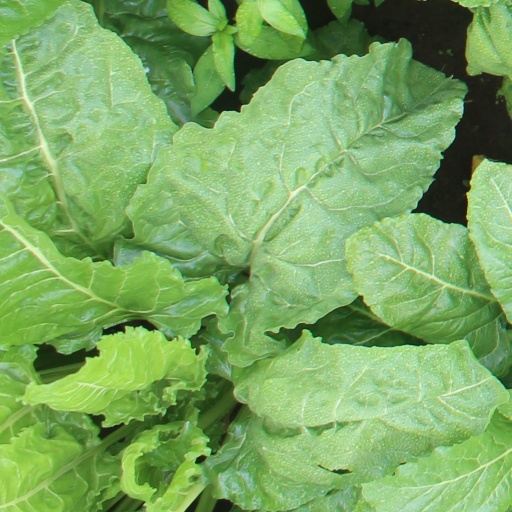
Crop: sugar beet